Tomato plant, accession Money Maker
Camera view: horizontal (90 deg, fisheye); turntable rotation: 180 degrees
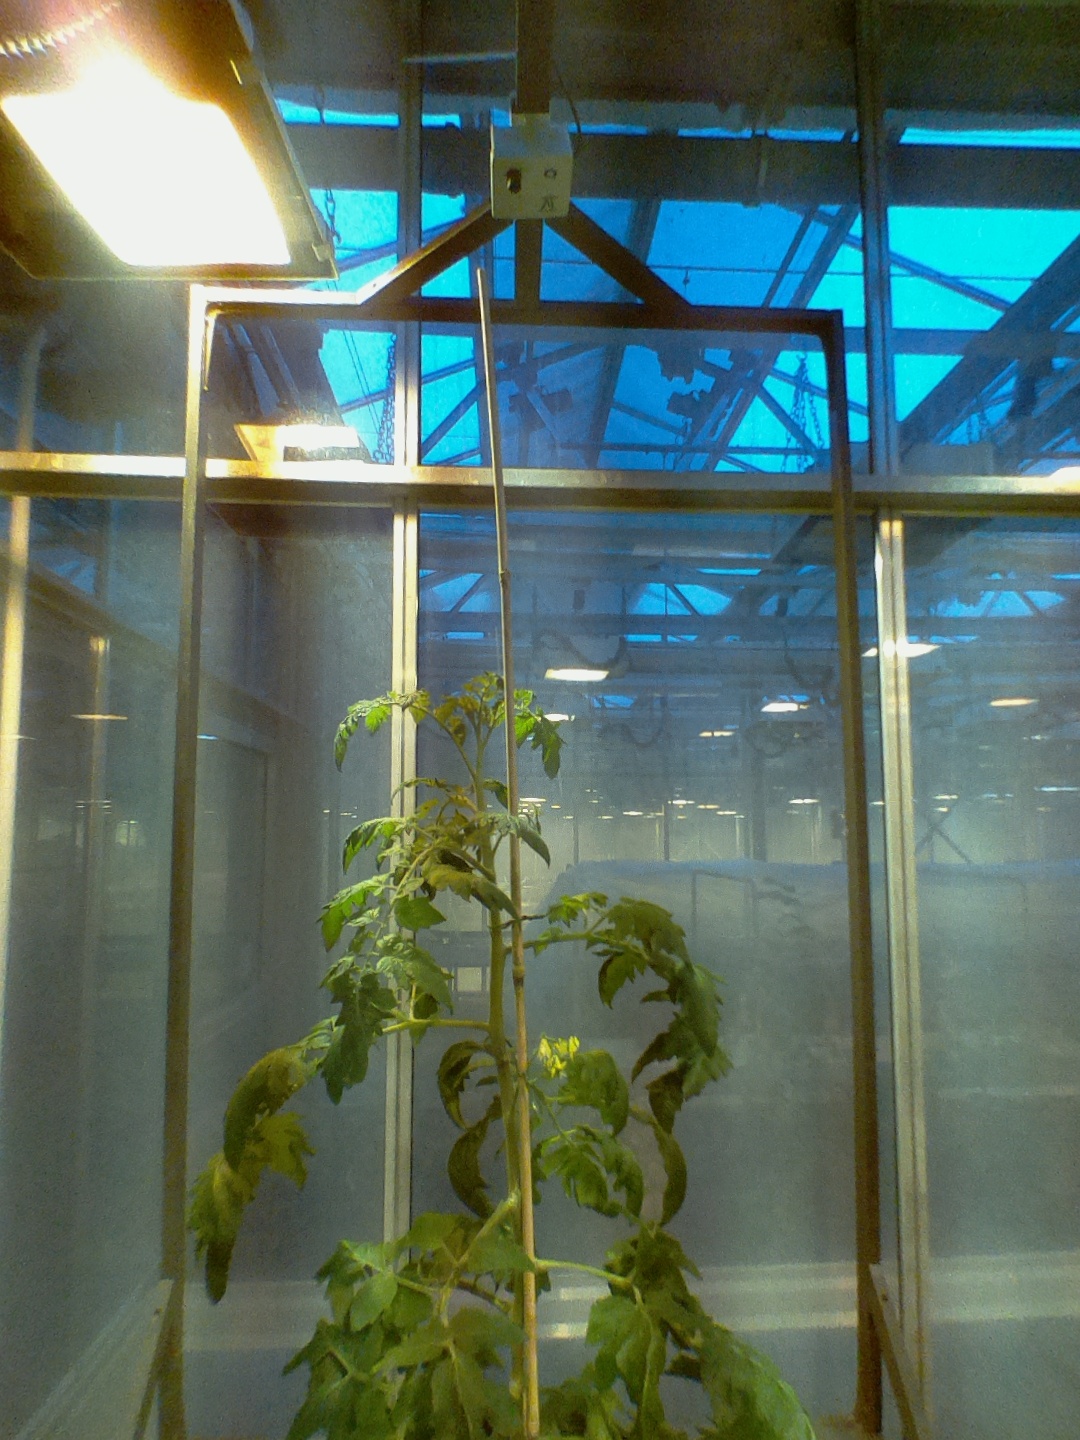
BBCH growth stage 64: 40%-50% of flowers open